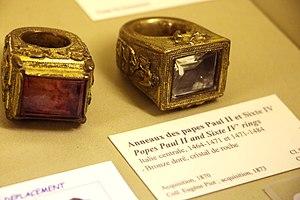
Musée de Cluny - Anneaux Pastoraux des papes Paul II et Sixte IV - Bronze doré et cristal de roche
Pietro Barbo était un religieux italien du XVᵉ siècle, neveu par sa mère d'Eugène IV, qui fut abbé, évêque, cardinal, et fut élu pape le 30 août 1464, pour succéder à Pie II. Il devint le 211ᵉ pape de l'Église catholique et prit le nom de Paul II.
Francesco della Rovere, né le 21 juillet 1414 à Celle Ligure, près de Savone, et mort le 12 août 1484 à Rome, devient le 212ᵉ pape de l’Église catholique le 25 août 1471 sous le nom de Sixte IV.